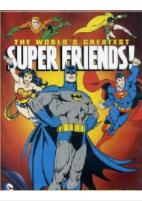
Portrait style: Cartoon Portrait